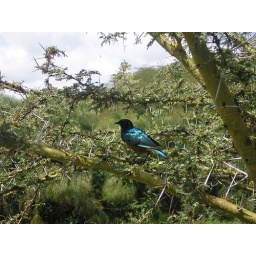
another photo of the bird in the lake